Goa Chitra Museum

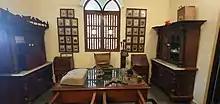
Goa Chitra Museum

The Goa Chitra is an ethnographic museum based in the former Portuguese colony (and now India's smallest state) of Goa. It has a large collection—over 4000 artefacts—focusing on Goa's traditional agrarian technology and lifestyle.